Digital forensic process

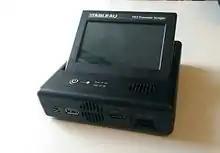
Example of a portable disk imaging device

Once exhibits have been seized, an exact sector level duplicate (or "forensic duplicate") of the media is created, usually via a write blocking device. The duplication process is referred to as "Imaging" or "Acquisition". The duplicate is created using a hard-drive duplicator or software imaging tools such as DCFLdd, IXimager, Guymager, TrueBack, EnCase, FTK Imager or FDAS. The original drive is then returned to secure storage to prevent tampering.